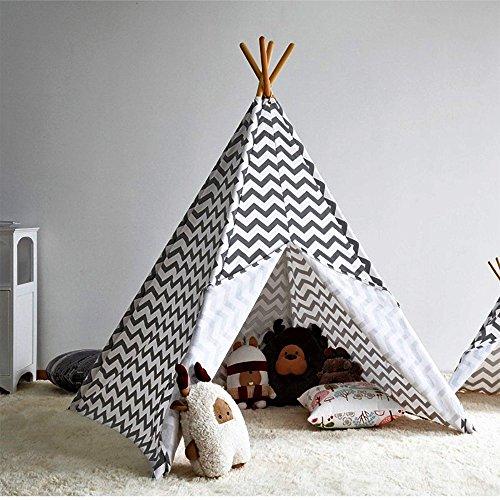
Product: Modern Home Children's Oxford Tepee Set with Travel Case - Gray Chevron
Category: Toys & Games | Sports & Outdoor Play | Playhouses
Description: Oxford cloth - lightweight.
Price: $34.89
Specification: ASIN:B01N9D8UK5|ShippingWeight:9pounds(Viewshippingratesandpolicies)|DateFirstAvailable:December3,2016